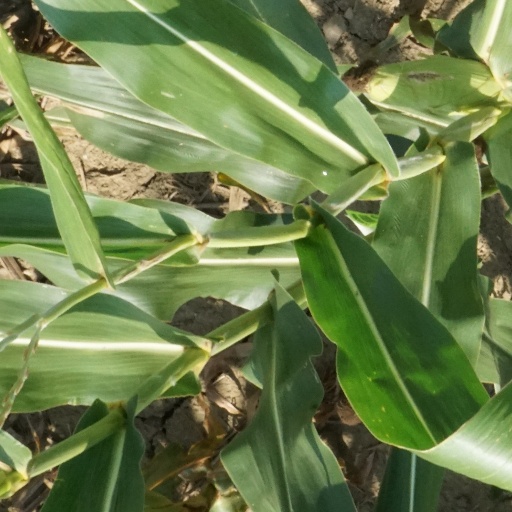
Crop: maize; corn